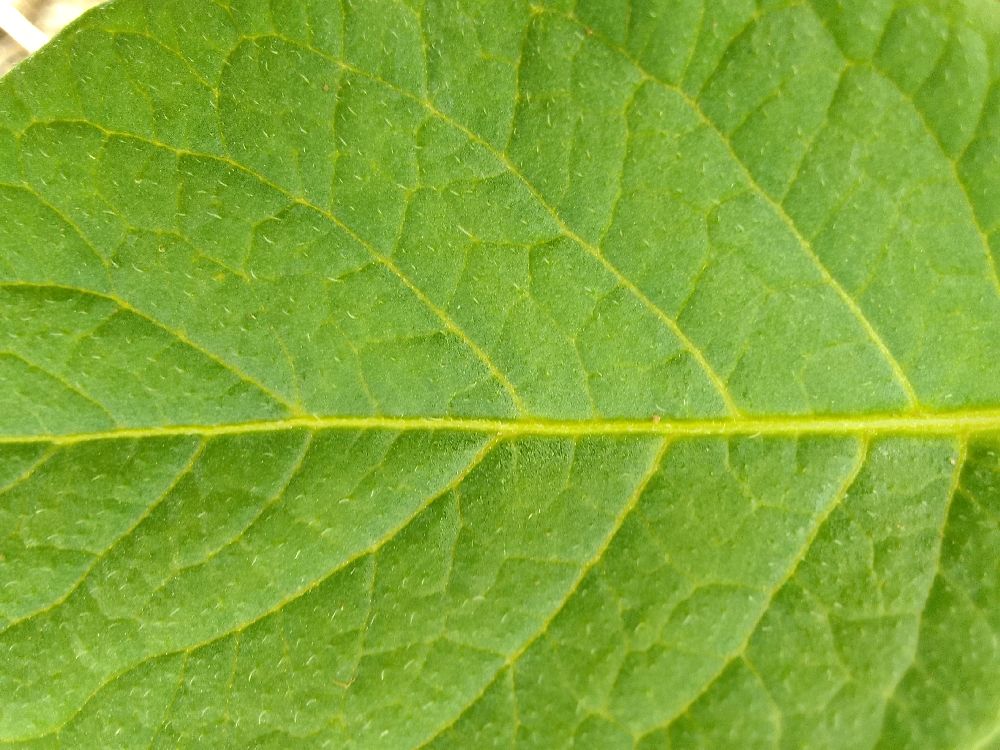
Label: Healthy